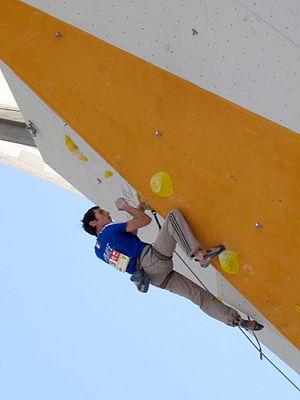
Romain Desgranges en demi-finale du championnat d'Europe d'escalade (difficulté) 2013 à Chamonix
Romain Desgranges, né le 12 octobre 1982 à Sainte-Colombe, est un grimpeur professionnel.